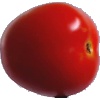
Label: Tomato 4